Delta Boys

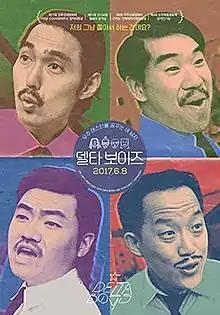
Theatrical poster

Four hopeless men who live at the bottom of the social ladder get together to take part in a quartet contest.